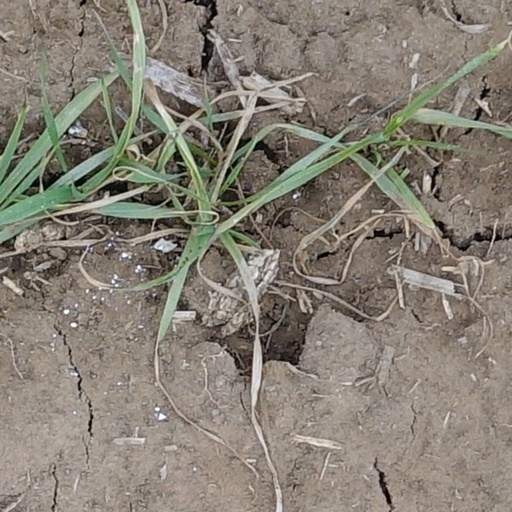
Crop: wheat